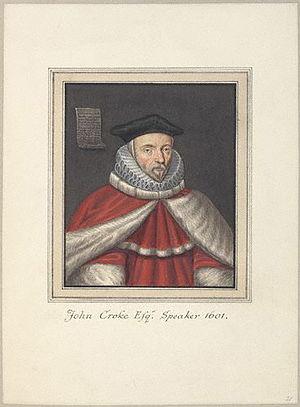
Sir John Croke, né vers 1553 et mort à Holborn le 20 janvier 1620, est un juge et homme politique anglais.